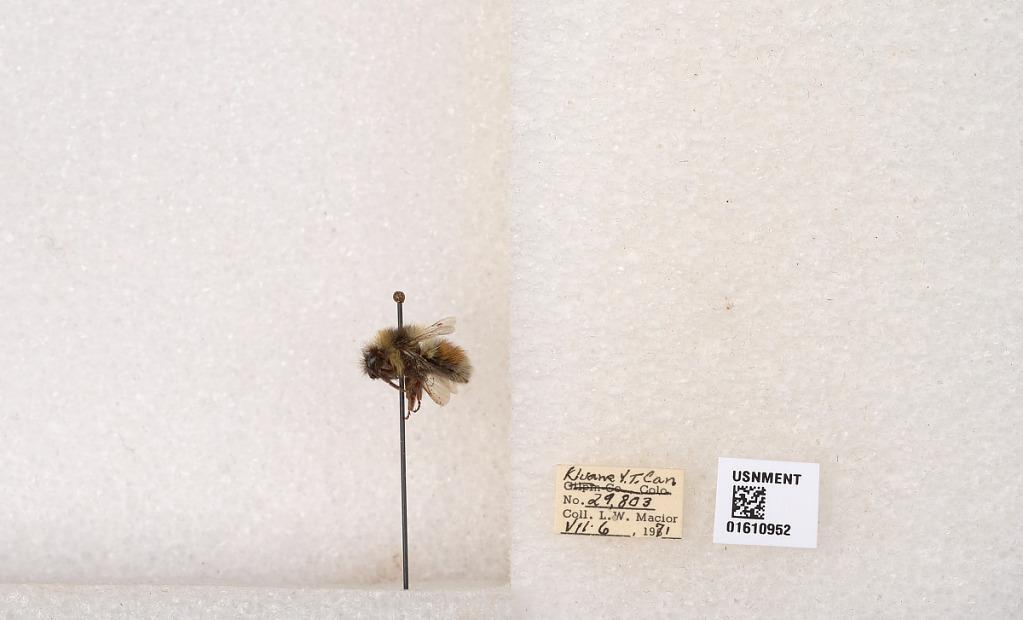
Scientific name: Bombus (Pyrobombus) sylvicola Kirby
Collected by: L. Macior
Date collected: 1971-7-6
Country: Canada
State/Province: Yukon Territory
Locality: Kluane National Park and Reserve
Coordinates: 60.7493, -139.504